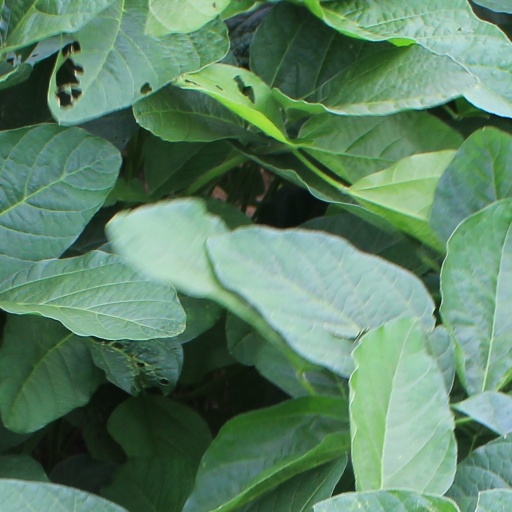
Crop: soybean